Phil Spector

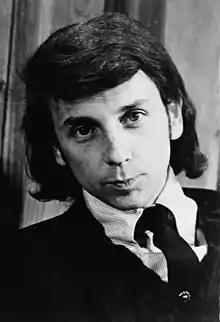
Spector in 1965

Harvey Phillip Spector (December 26, 1939 – January 16, 2021) was an American record producer and songwriter who is best known for pioneering recording practices in the 1960s, followed by his trials and conviction for murder in the 2000s. Spector developed the Wall of Sound, a production technique involving a densely textured sound created through layering tone colors, resulting in a compression and chorusing effect not replicable through electronic means. Considered the first "auteur" of the music industry, he is widely regarded as one of the most influential figures in pop music history and one of the most successful producers of the 1960s.